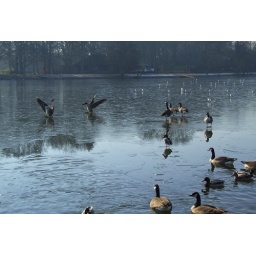
Geese discover water is harder than they thought. Nottingham University lake frozen over after a particularly cold night.